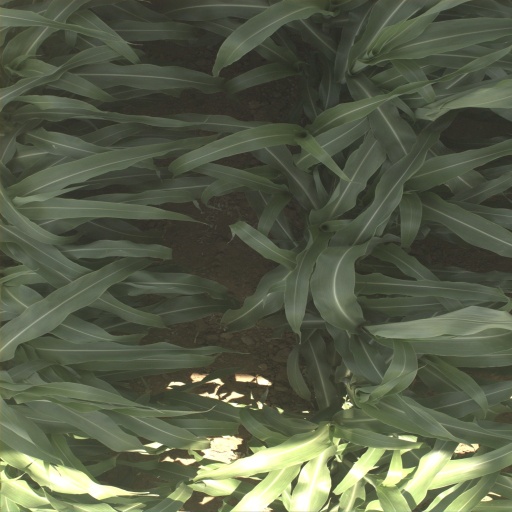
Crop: sorghum